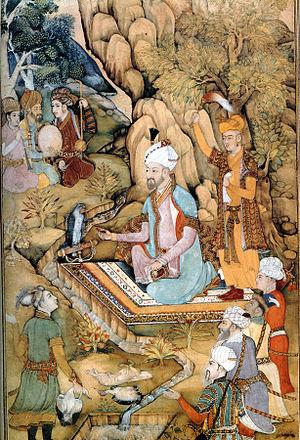
Babur, parfois orthographié Baber, né le 14 février 1483 à Andijan et mort le 26 décembre 1530 à Agra, est un prince timouride de l'Inde et le fondateur de l'Empire moghol.
Bāburnāma, également connu sous le nom de Tuzk-e Babri, est le nom donné aux mémoires de Zahir ud-Din Muhammad Babur, fondateur de l'Empire moghol et un arrière-arrière-arrière-petit-fils de Tamerlan.
La vallée de Ferghana ou Fergana est une vallée fertile couvrant l'est de l'Ouzbékistan, le sud du Kirghizistan et le nord du Tadjikistan. Elle est traversée par le Syr-Daria. Elle s'étend sur environ 22 000 km² et est peuplée d'environ onze millions d'habitants, près d'un cinquième de la population totale de l'Asie centrale. C'est en outre la région la plus densément peuplée d'Asie centrale.